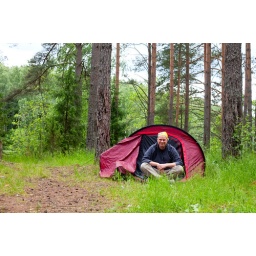
Cheerful tourist sitting in red tent in a forest